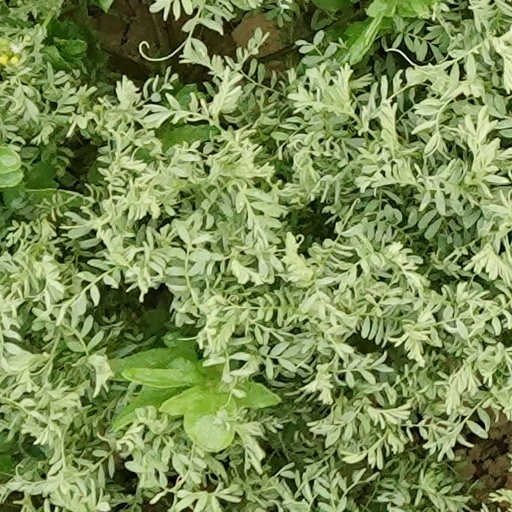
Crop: wheat